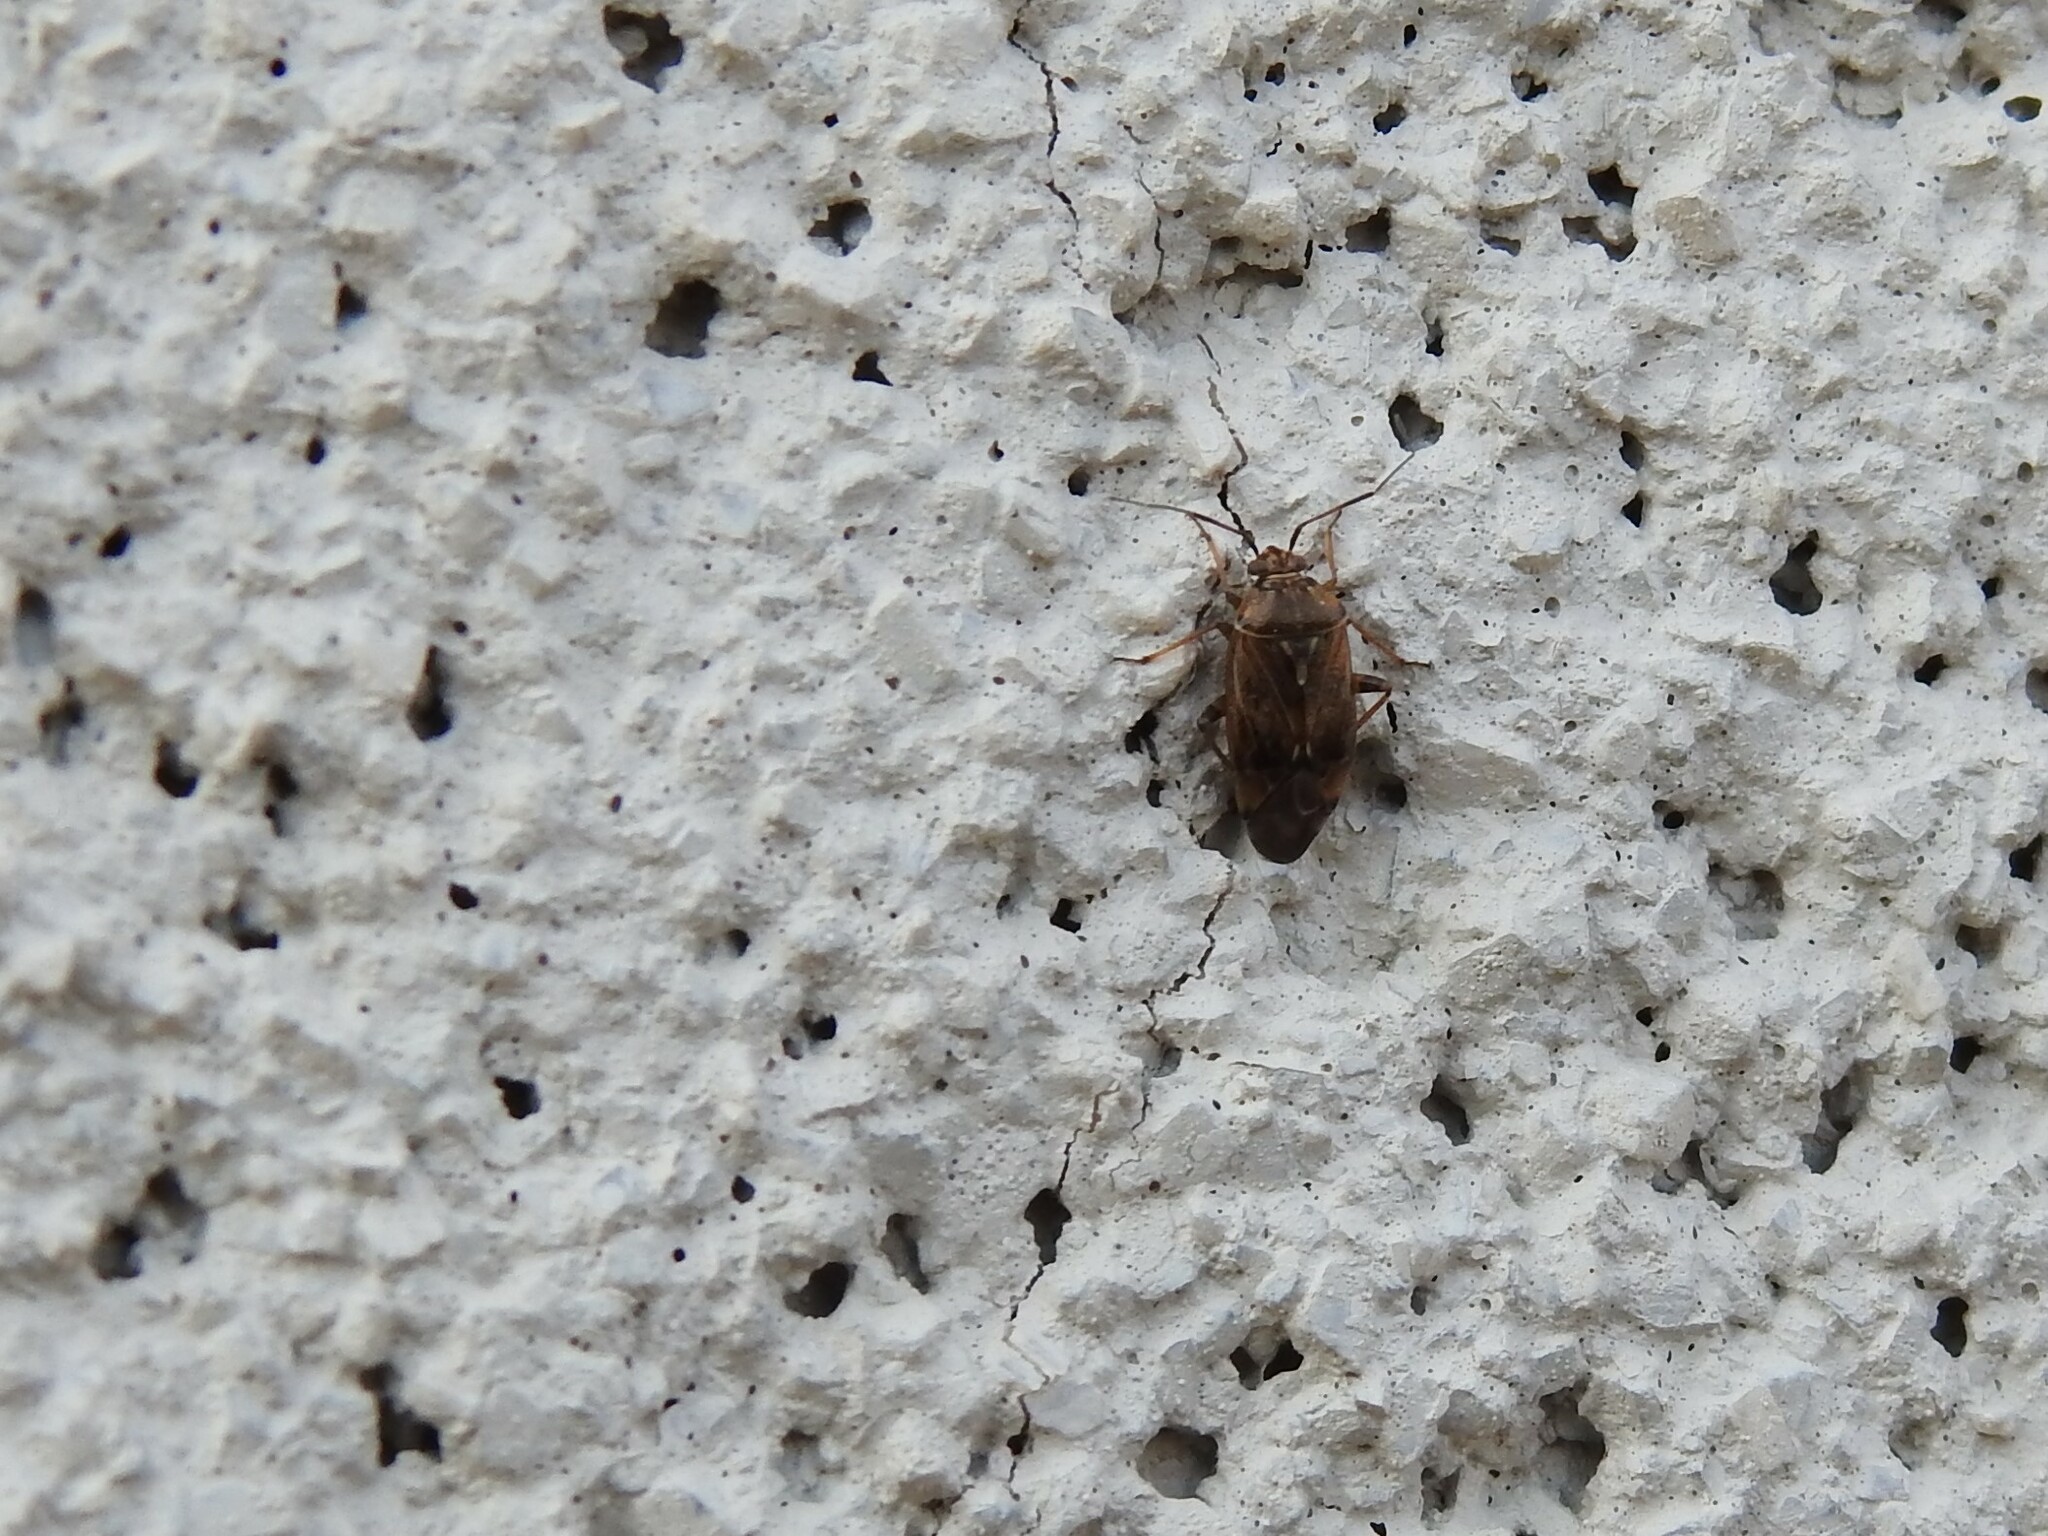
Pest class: lygus_bug